Nunu Ntshingila-Njeke

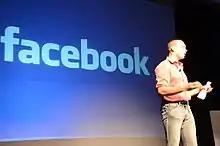
Facebook

Nunu served as the Regional Director for Africa at Meta (Facebook) from 2015 to 2022, she oversaw the company's operations across Africa and solidified the growth and expansion of Meta within the Africa continent. Initiatives launched during her tenure included Free Basics, a program providing free access to basic internet services in developing countries. Additionally, she introduced programs focused on digital skills development and entrepreneurship, such as the Facebook Community Accelerator.